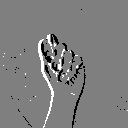
ASL letter: t